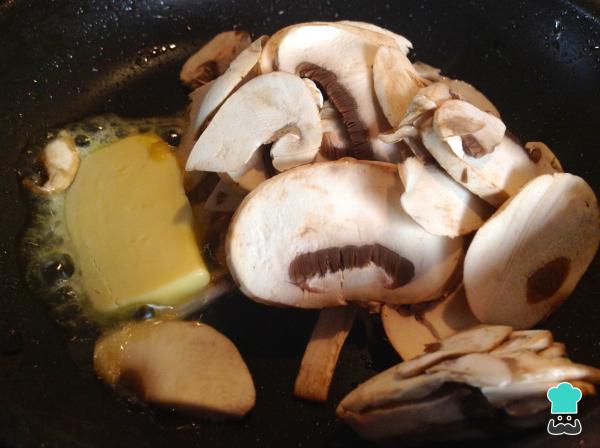
Continua cocinando en la misma sartén el relleno de las crepes carbonara agregando una cucharadita de mantequilla para saltear los champiñones. Continua con la cocción hasta que estén en su punto, y luego retira del fuego y reserva.